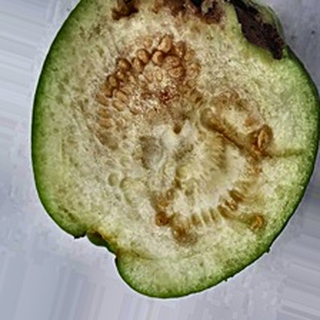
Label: guava_fruit_fly